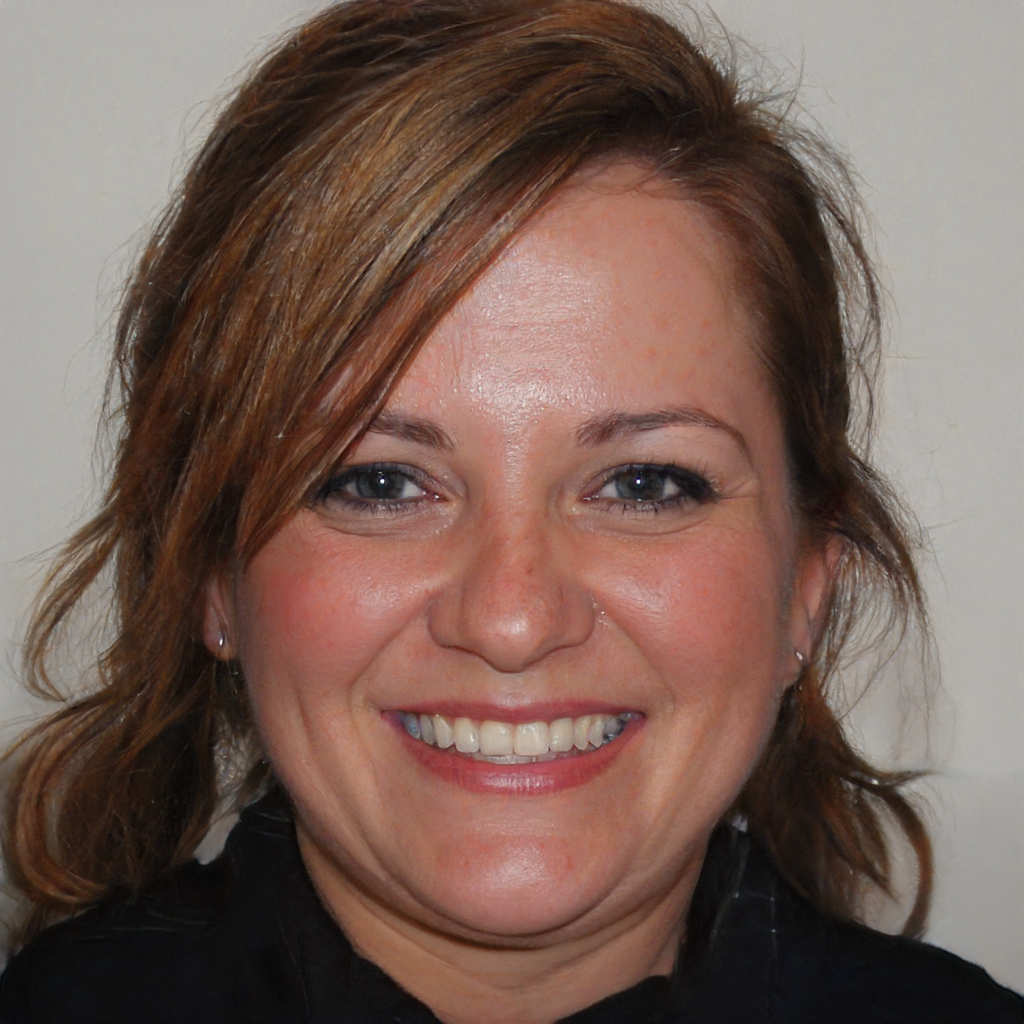
Gender: Female